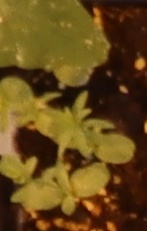
Label: Flax